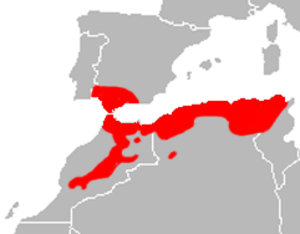
Podarcis vaucheri est une espèce de sauriens de la famille des Lacertidae.